Cucurbita palmata

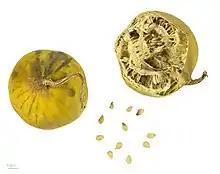
"Cucurbita palmata"

Cucurbita palmata is a species of flowering plant in the squash family known by the common names coyote melon and coyote gourd. It is similar to "Cucurbita californica", "Cucurbita cordata", "Cucurbita cylindrata", and "Cucurbita digitata" and all these species hybridize readily. It was first identified by Sereno Watson in 1876. These species form the only restricted xerophyte species group in the genus "Cucurbita". Each member of this species group is native to the Southwestern United States and Northwestern Mexico where they are relatively uncommon. Each group member is found in hot, arid regions with low rainfall. They prefer soil that is loose, gravelly, and well-drained. "C. palmata" is native to northeastern Baja California, southeastern California, and southwestern Arizona to a point near the Colorado River. The juvenile leaves of "C. cylindrata", "C. cordata", "C. digitata", and "C. palmata" show a high degree of similarity, but their mature leaves are visibly different, as are their root structures. "C. palmata" and "C. digitata" are sympatric, with "C. palmata" separating the ranges of "C. digitata" at the juncture of Baja California, California, and Arizona. "C. palmata" fruits are diffuse green mottle that turns yellow at maturity, striped, and round.